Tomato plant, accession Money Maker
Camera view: horizontal (90 deg, fisheye); turntable rotation: 180 degrees
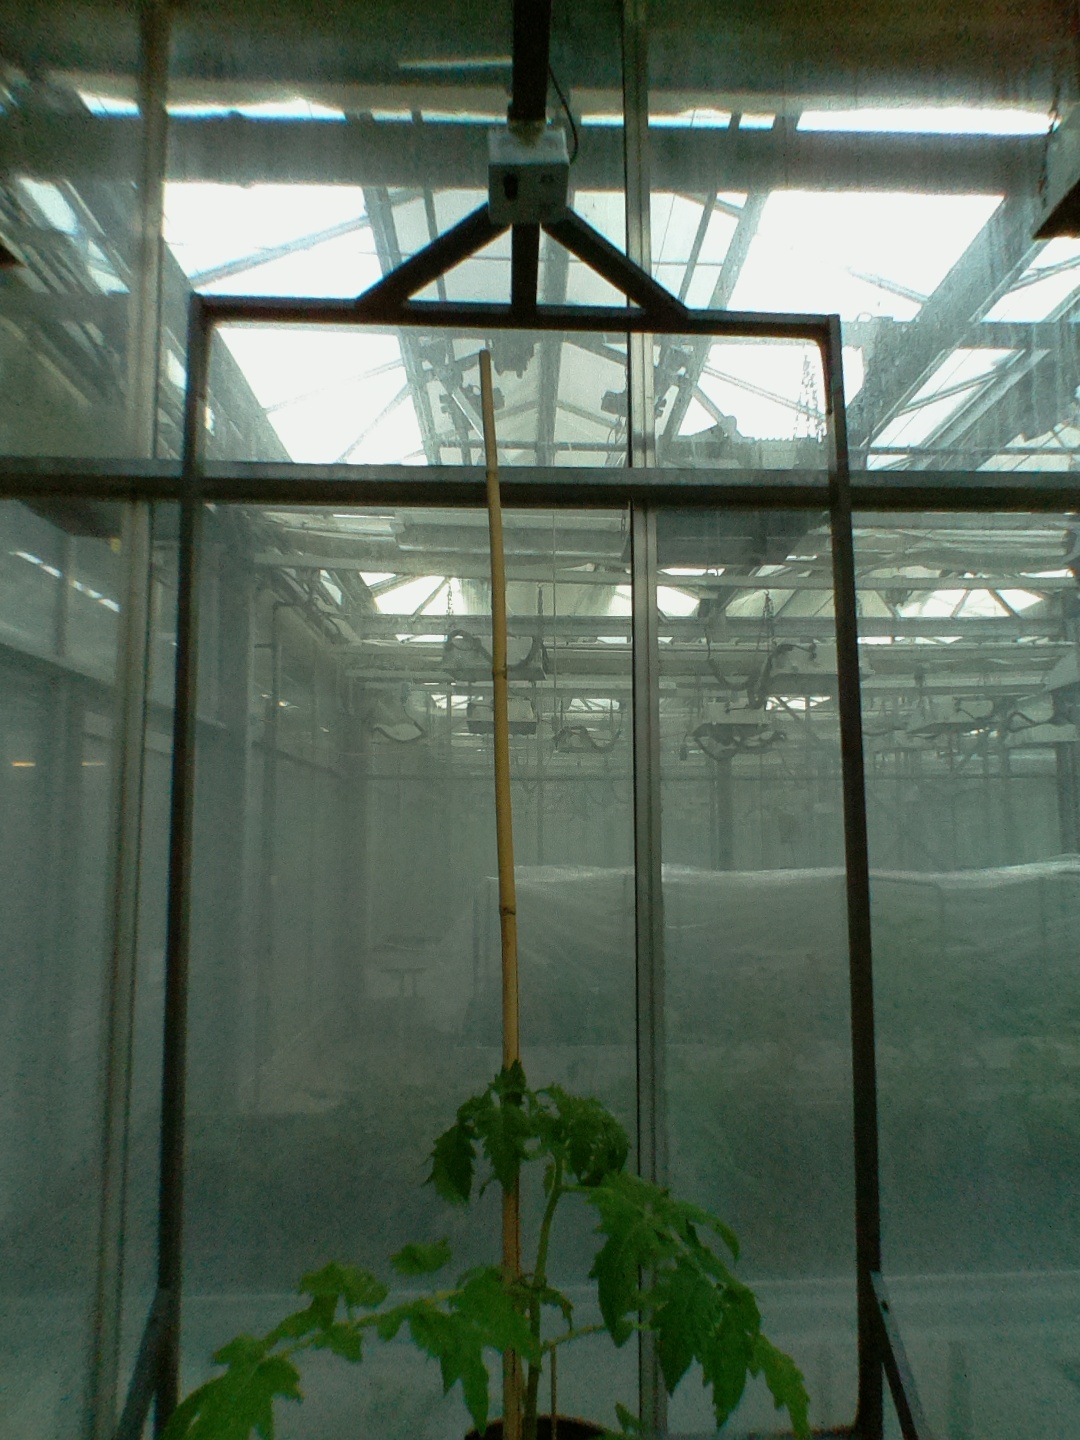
BBCH growth stage 13: 6 of true leaves visible